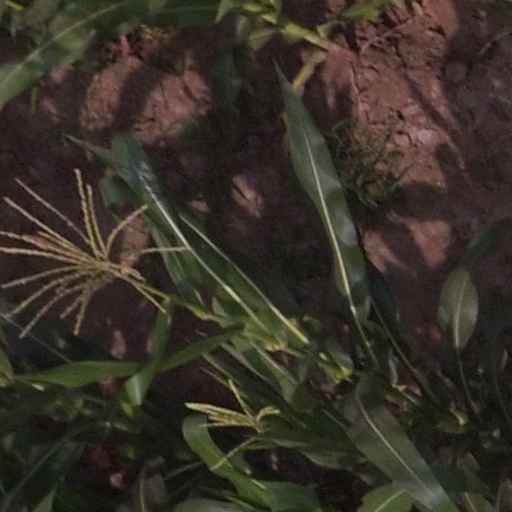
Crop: maize; corn